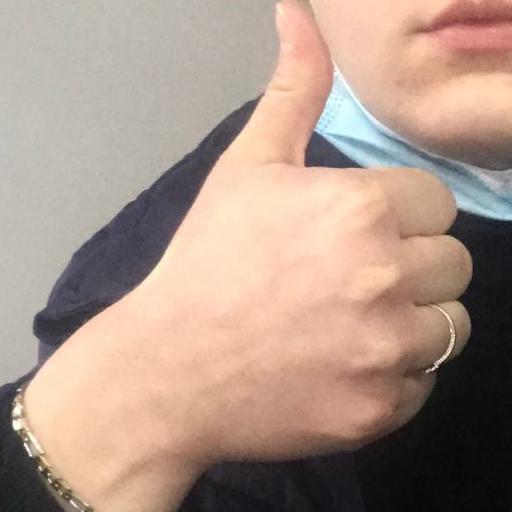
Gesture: like